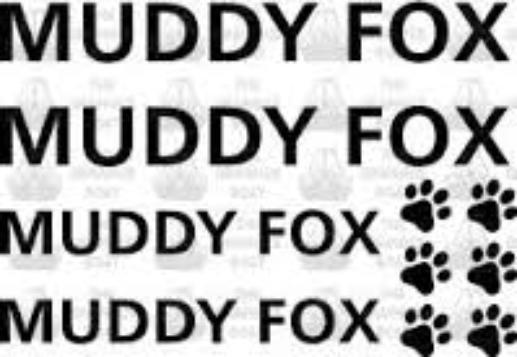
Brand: muddy fox
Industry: Transportation